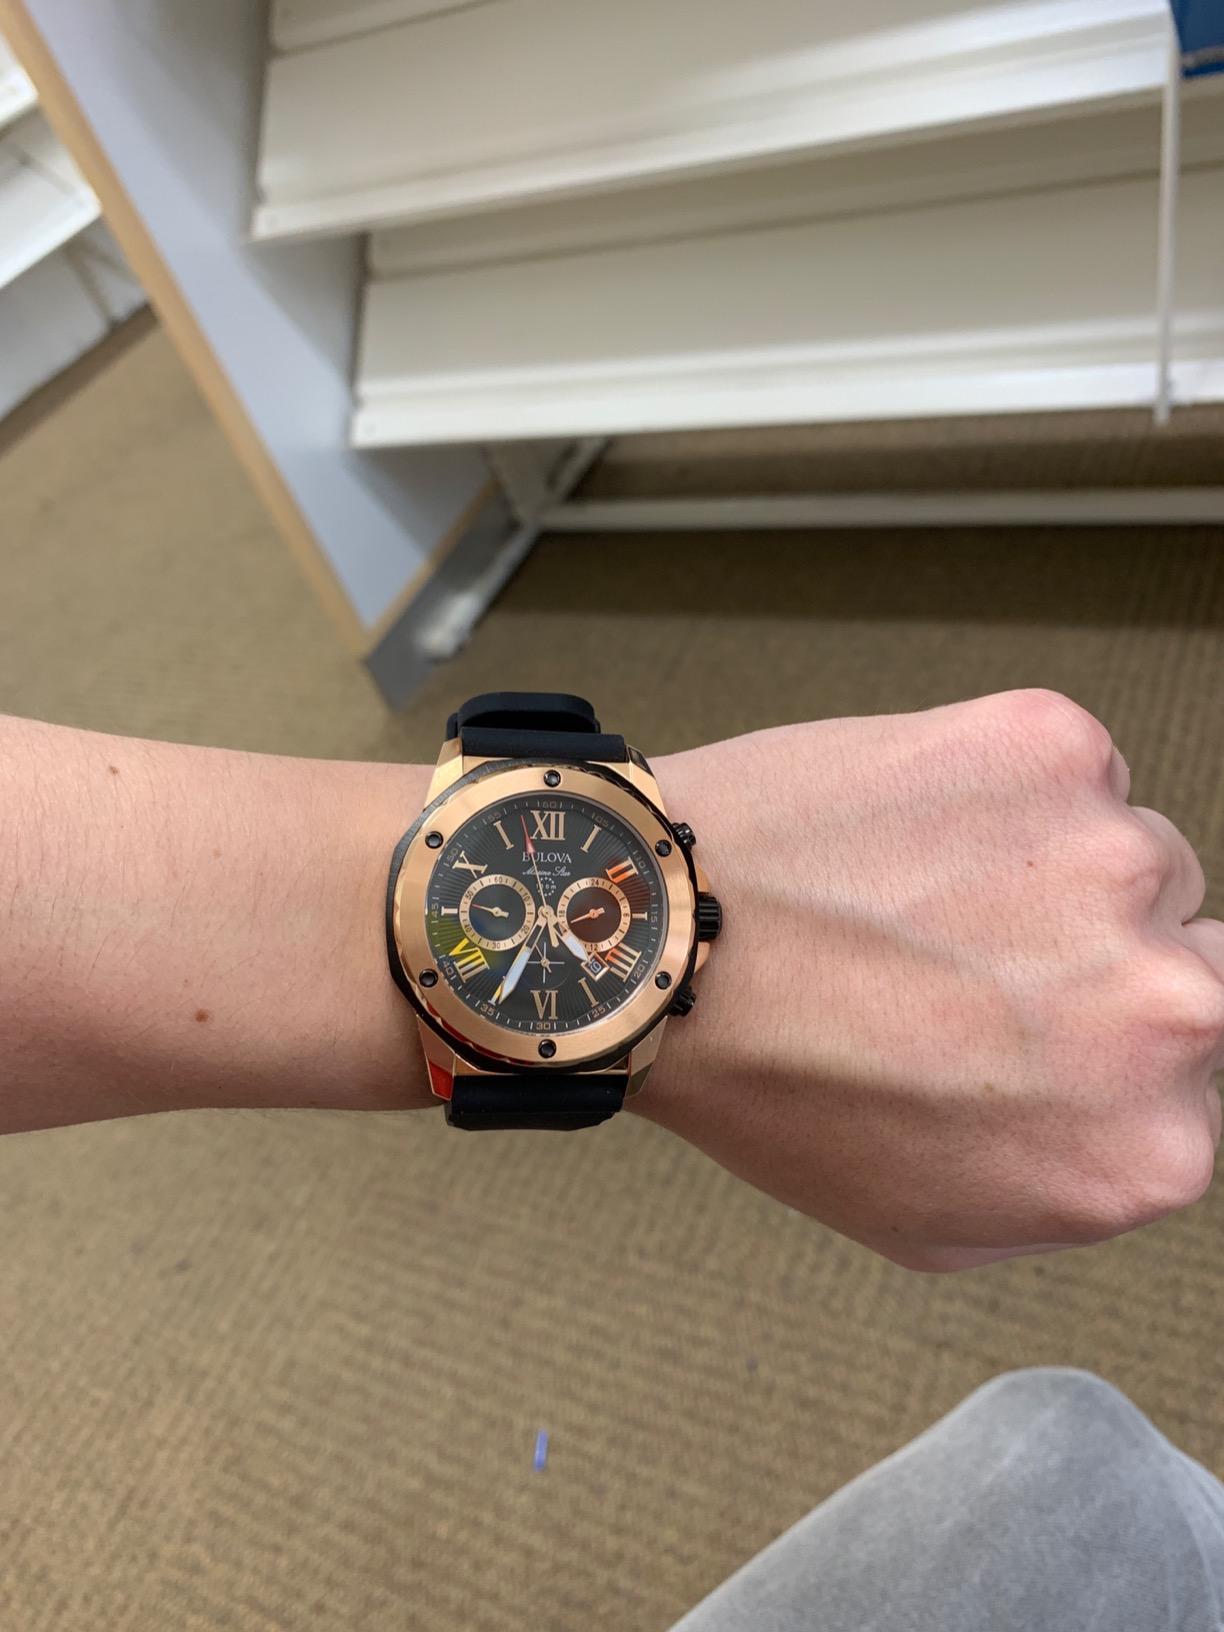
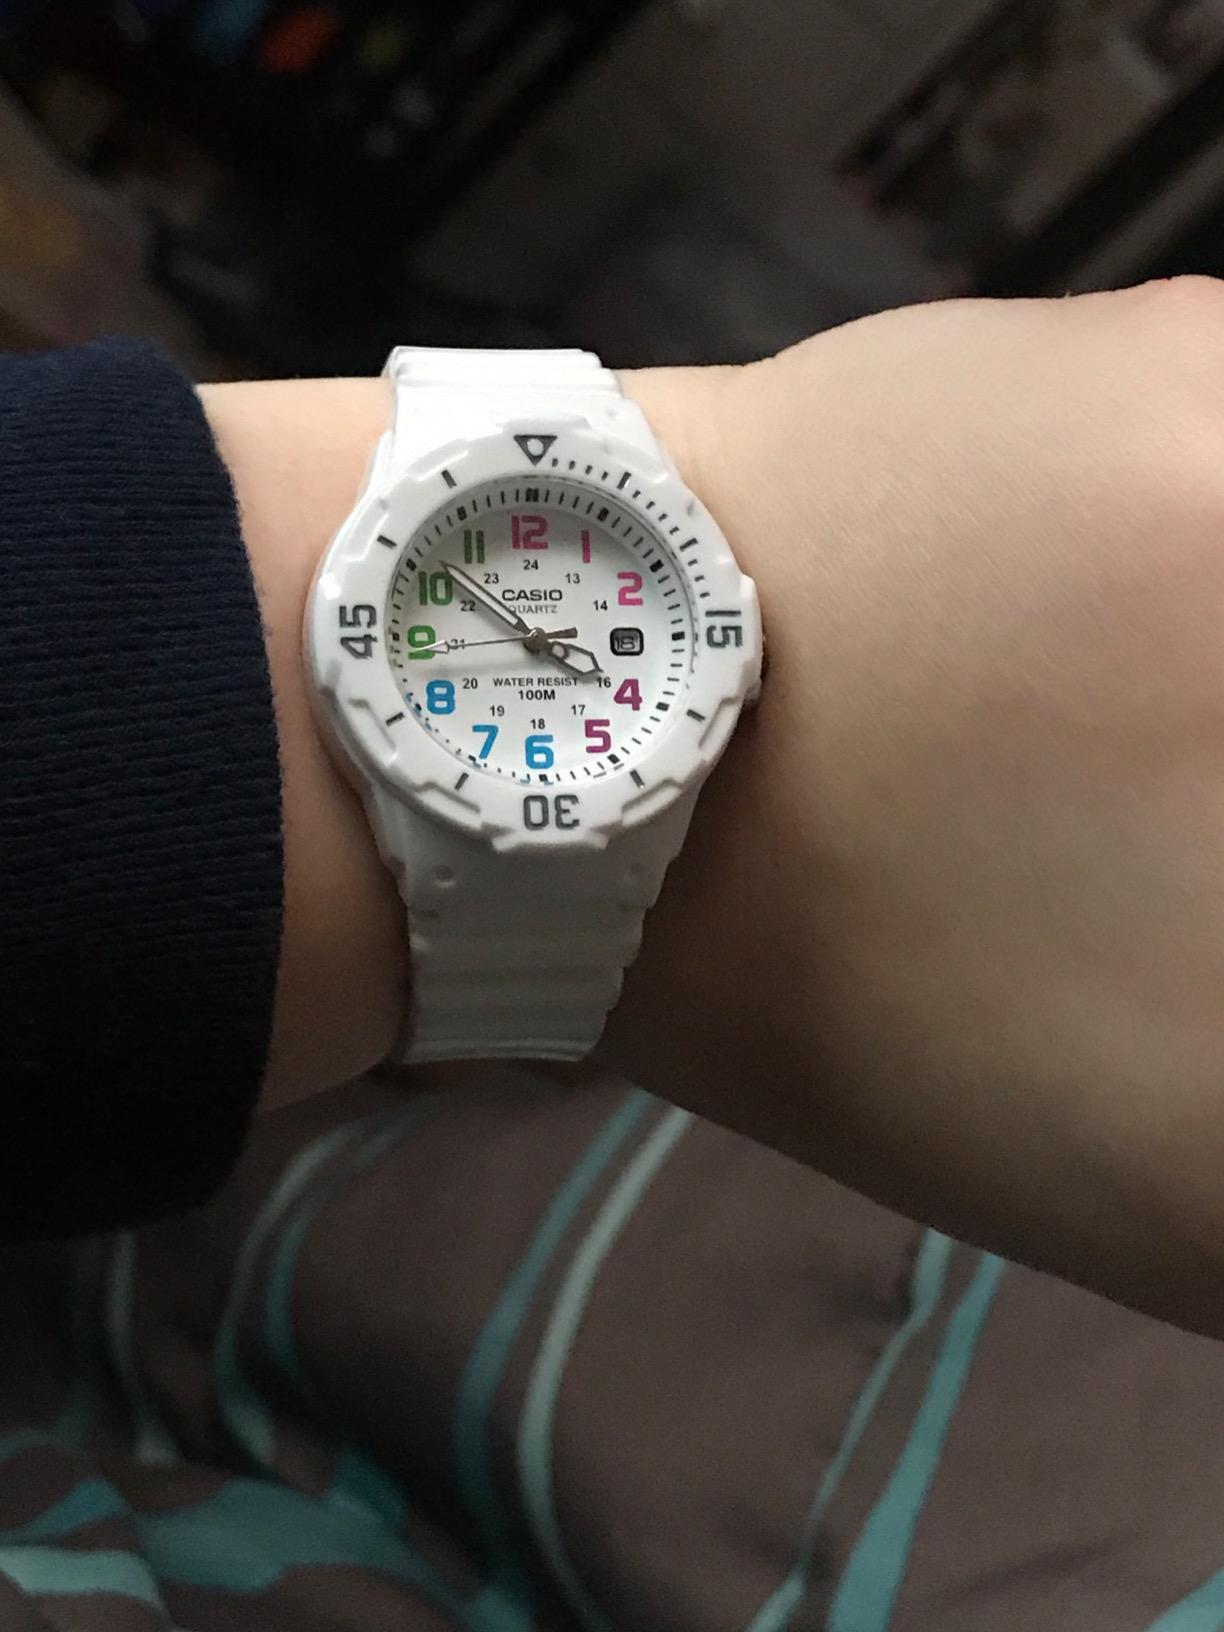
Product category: accessories_watch
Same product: no